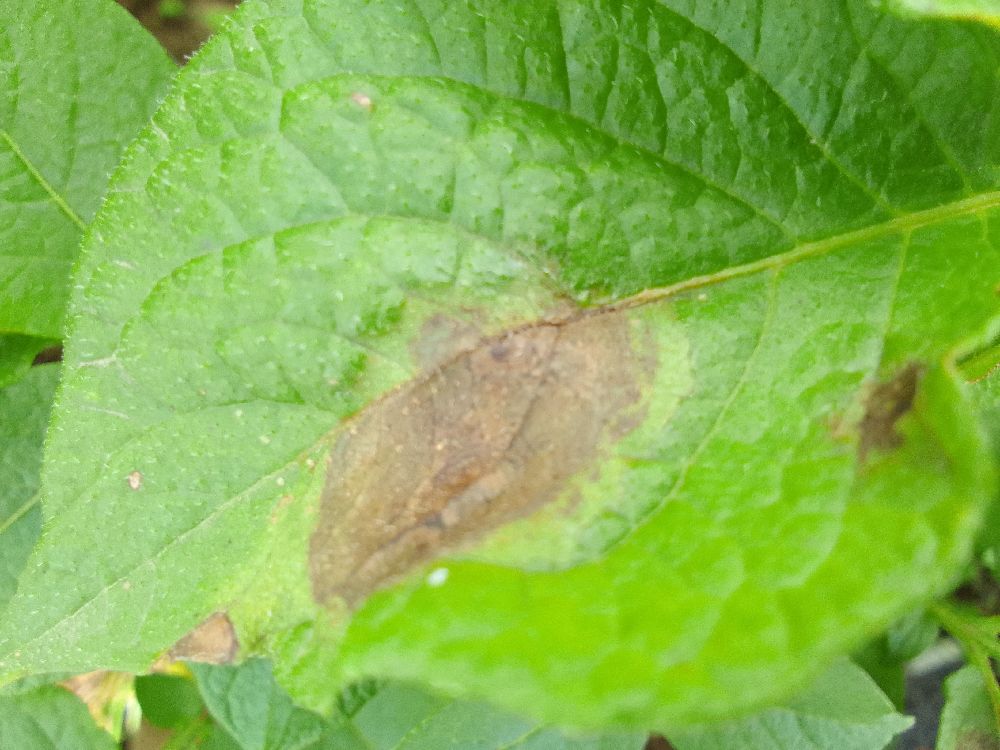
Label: Late blight